2022 Japan Series

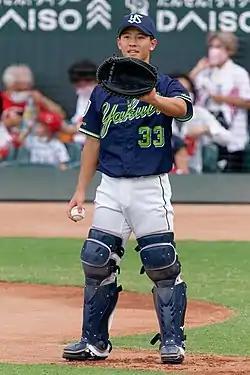
Sōma Uchiyama's pinch hit home run in the bottom of the ninth inning tied Game 2.

Sachiya Yamasaki, Orix's starting pitcher for Game 2, recorded an RBI single off of Cy Sneed, Yakult's starting pitcher, in the third inning. The Buffaloes added a second run in the inning on an error by Domingo Santana, Yakult's right fielder. Yutaro Sugimoto hit an RBI infield single for Orix in the fifth inning to increase the lead to 3–0. Pinch hitting for the Swallows in the bottom of the ninth inning, Sōma Uchiyama hit a three-run home run off of Shota Abe, after a double by Takeshi Miyamoto and a walk issued to Yasutaka Shiomi, to tie the game. Neither team scored during extra innings, and the game ended in a tie after the 12th inning. It was the first tied Japan Series game since Game 1 of the 2018 Japan Series.